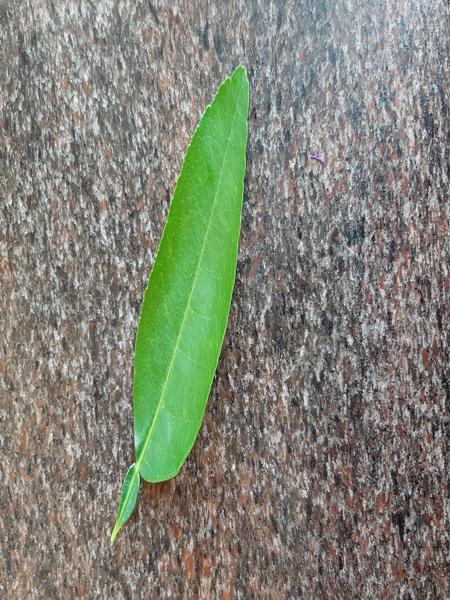
Plant: Lemon